Psychedelic rock in Latin America

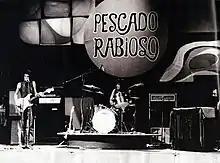
Pescado Rabioso performing in a TV show in Buenos Aires, 1972.

In the late 1960s, a wave of Mexican rock, heavily influenced by psychedelia and funk emerged, especially in northern border Mexican states, in particular, Tijuana, Baja California. Among the most recognized bands from this "Chicano Wave" (Onda Chicana in Spanish) were Three Souls in my Mind, Love Army, El Ritual and Los Dug Dug's. The Festival Rock y Ruedas de Avándaro was a historic Mexican rock festival held on September 11–12, 1971, on the shores of Lake Avándaro near the Avándaro Golf Club, in the central State of Mexico. The festival, took place at the height of La Onda and celebrated life, youth, ecology, music, peace and free love, has been compared to the American Woodstock festival for its psychedelic music, counterculture imagery and artwork, and open drug use.